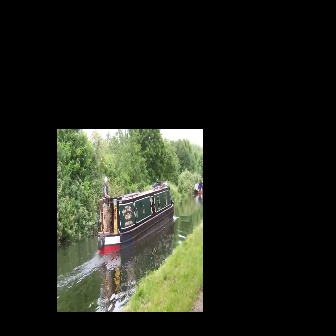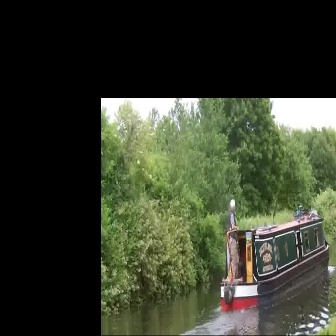
  Please identify the target specified by the bounding box [96,178,174,255] in the first image and locate it in the second image. Return the coordinates in [x_min,y_min,x_max,y_max] format.
Answer: [218,202,330,314]